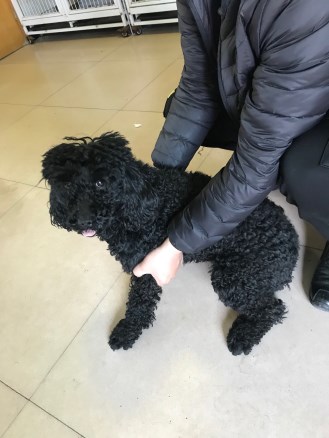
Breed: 7449-n000128-teddy